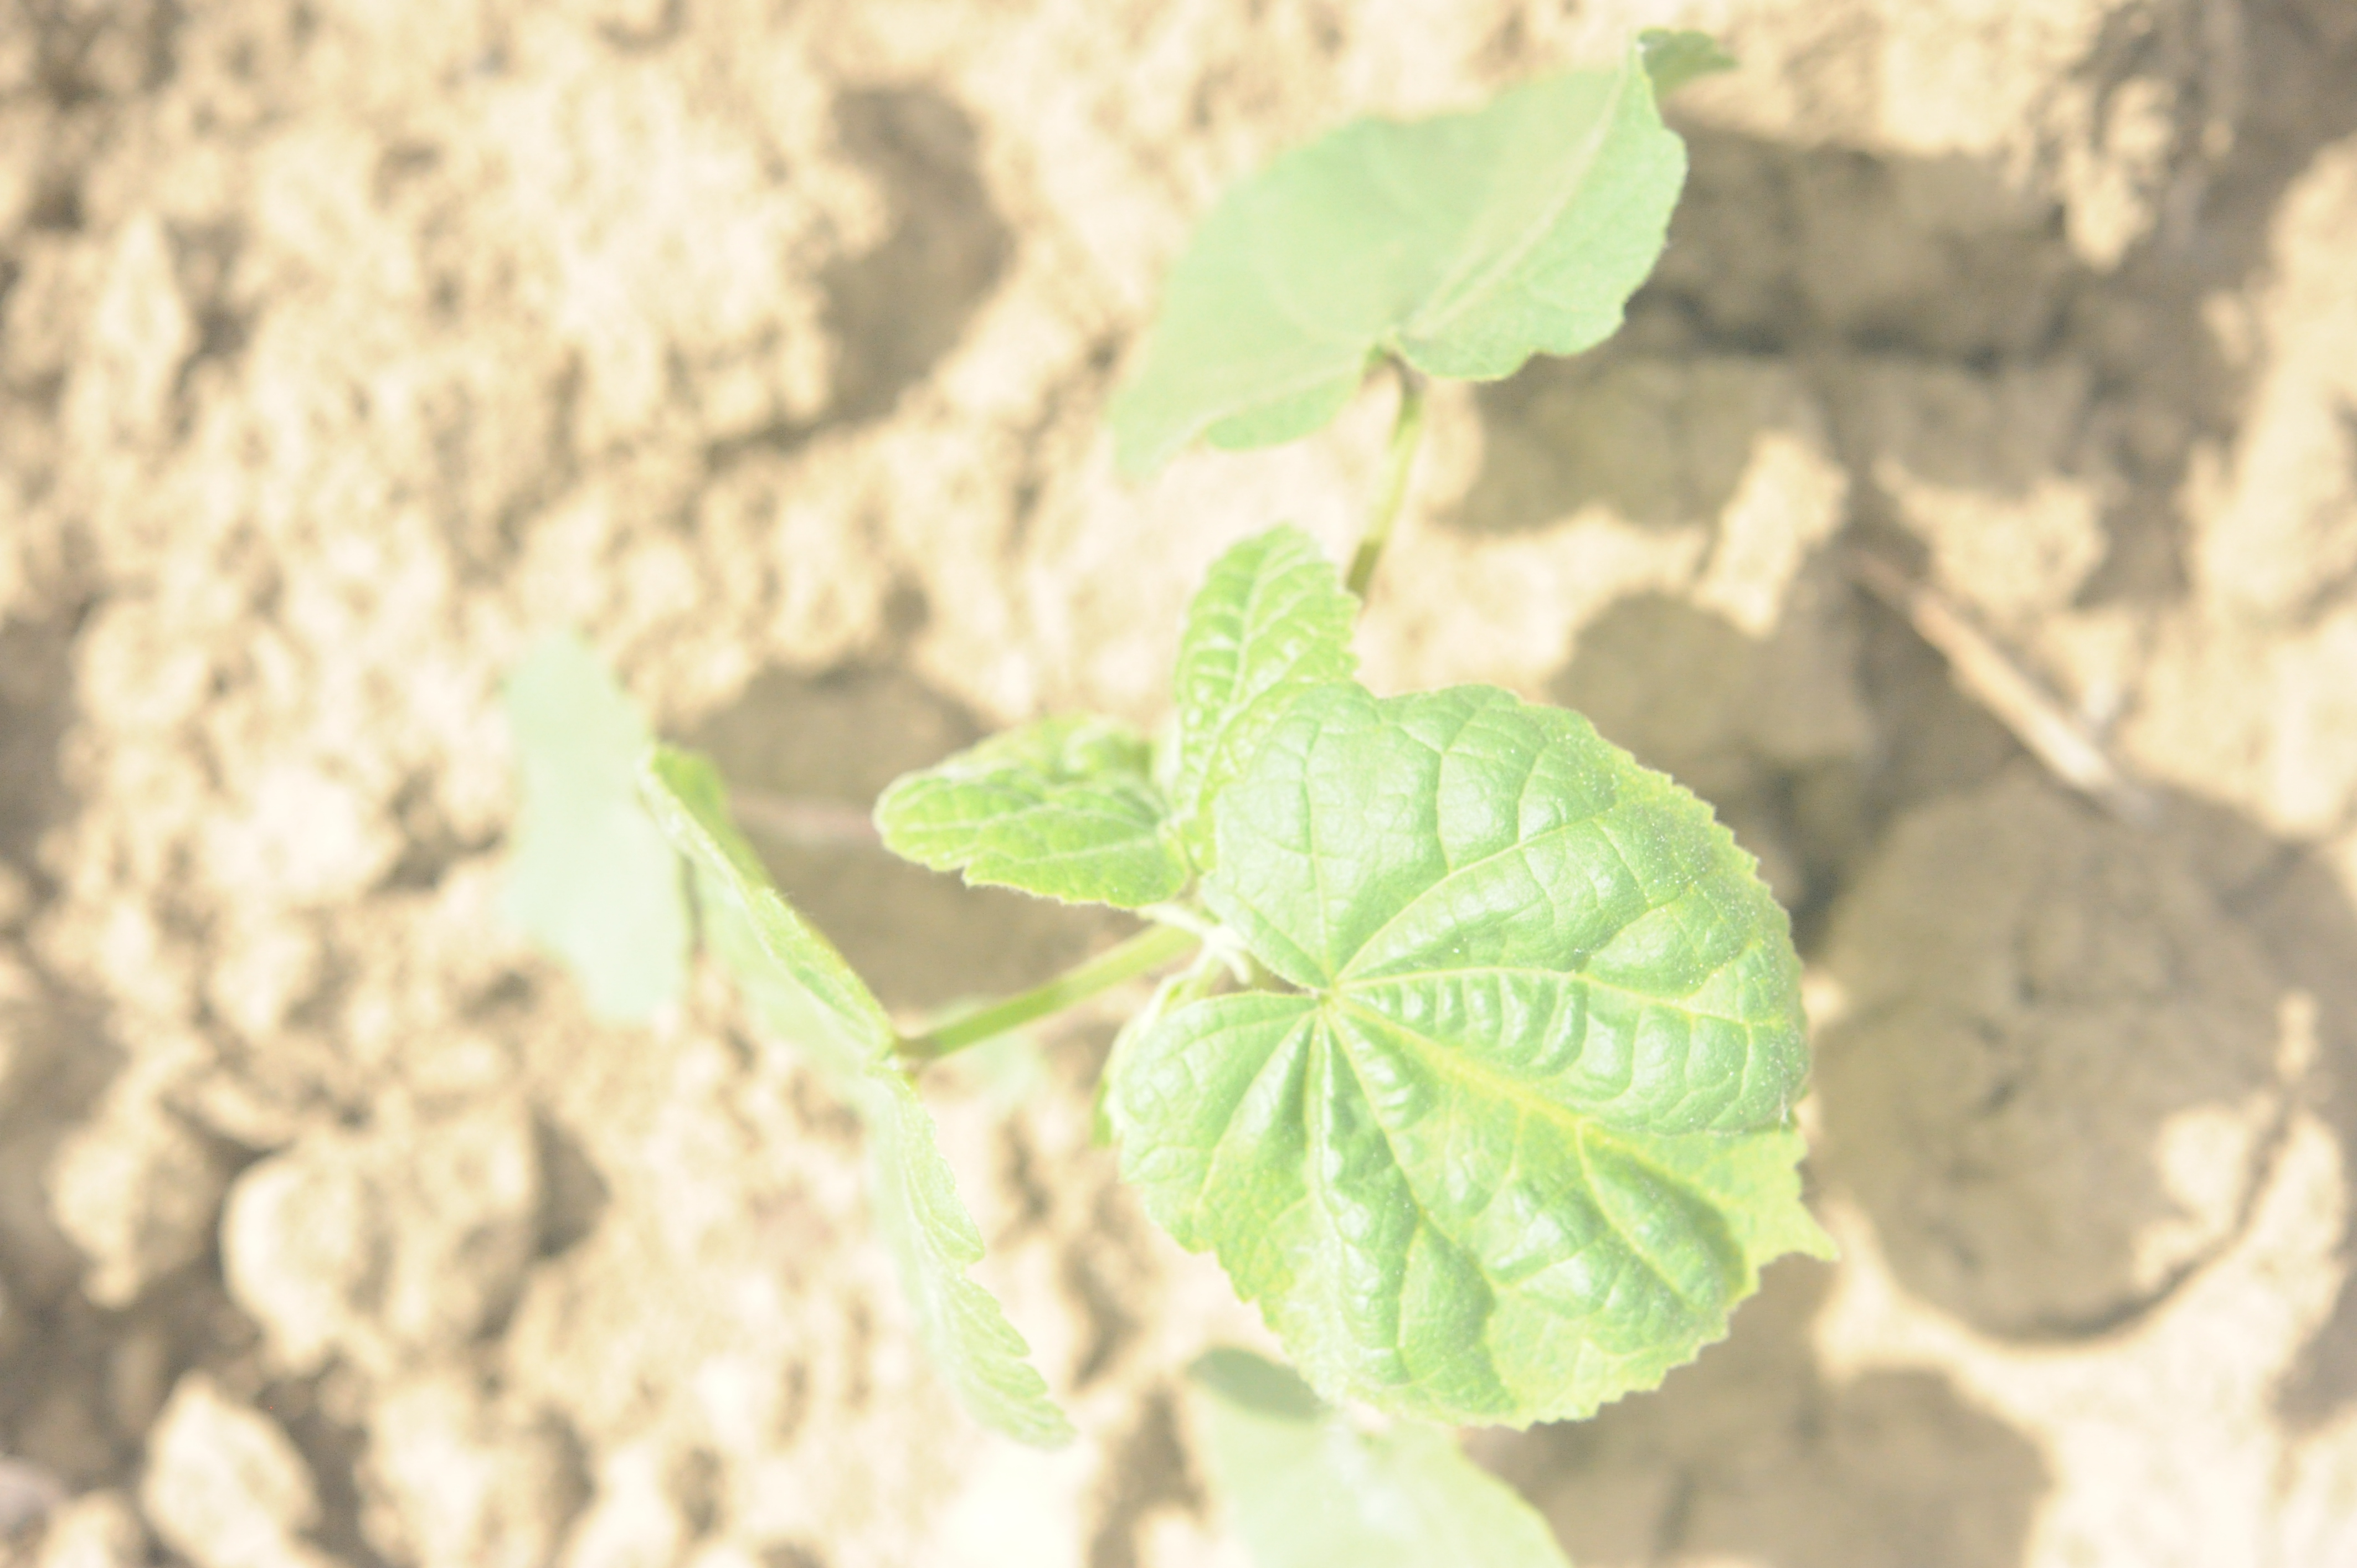
Label: velvet_leaf